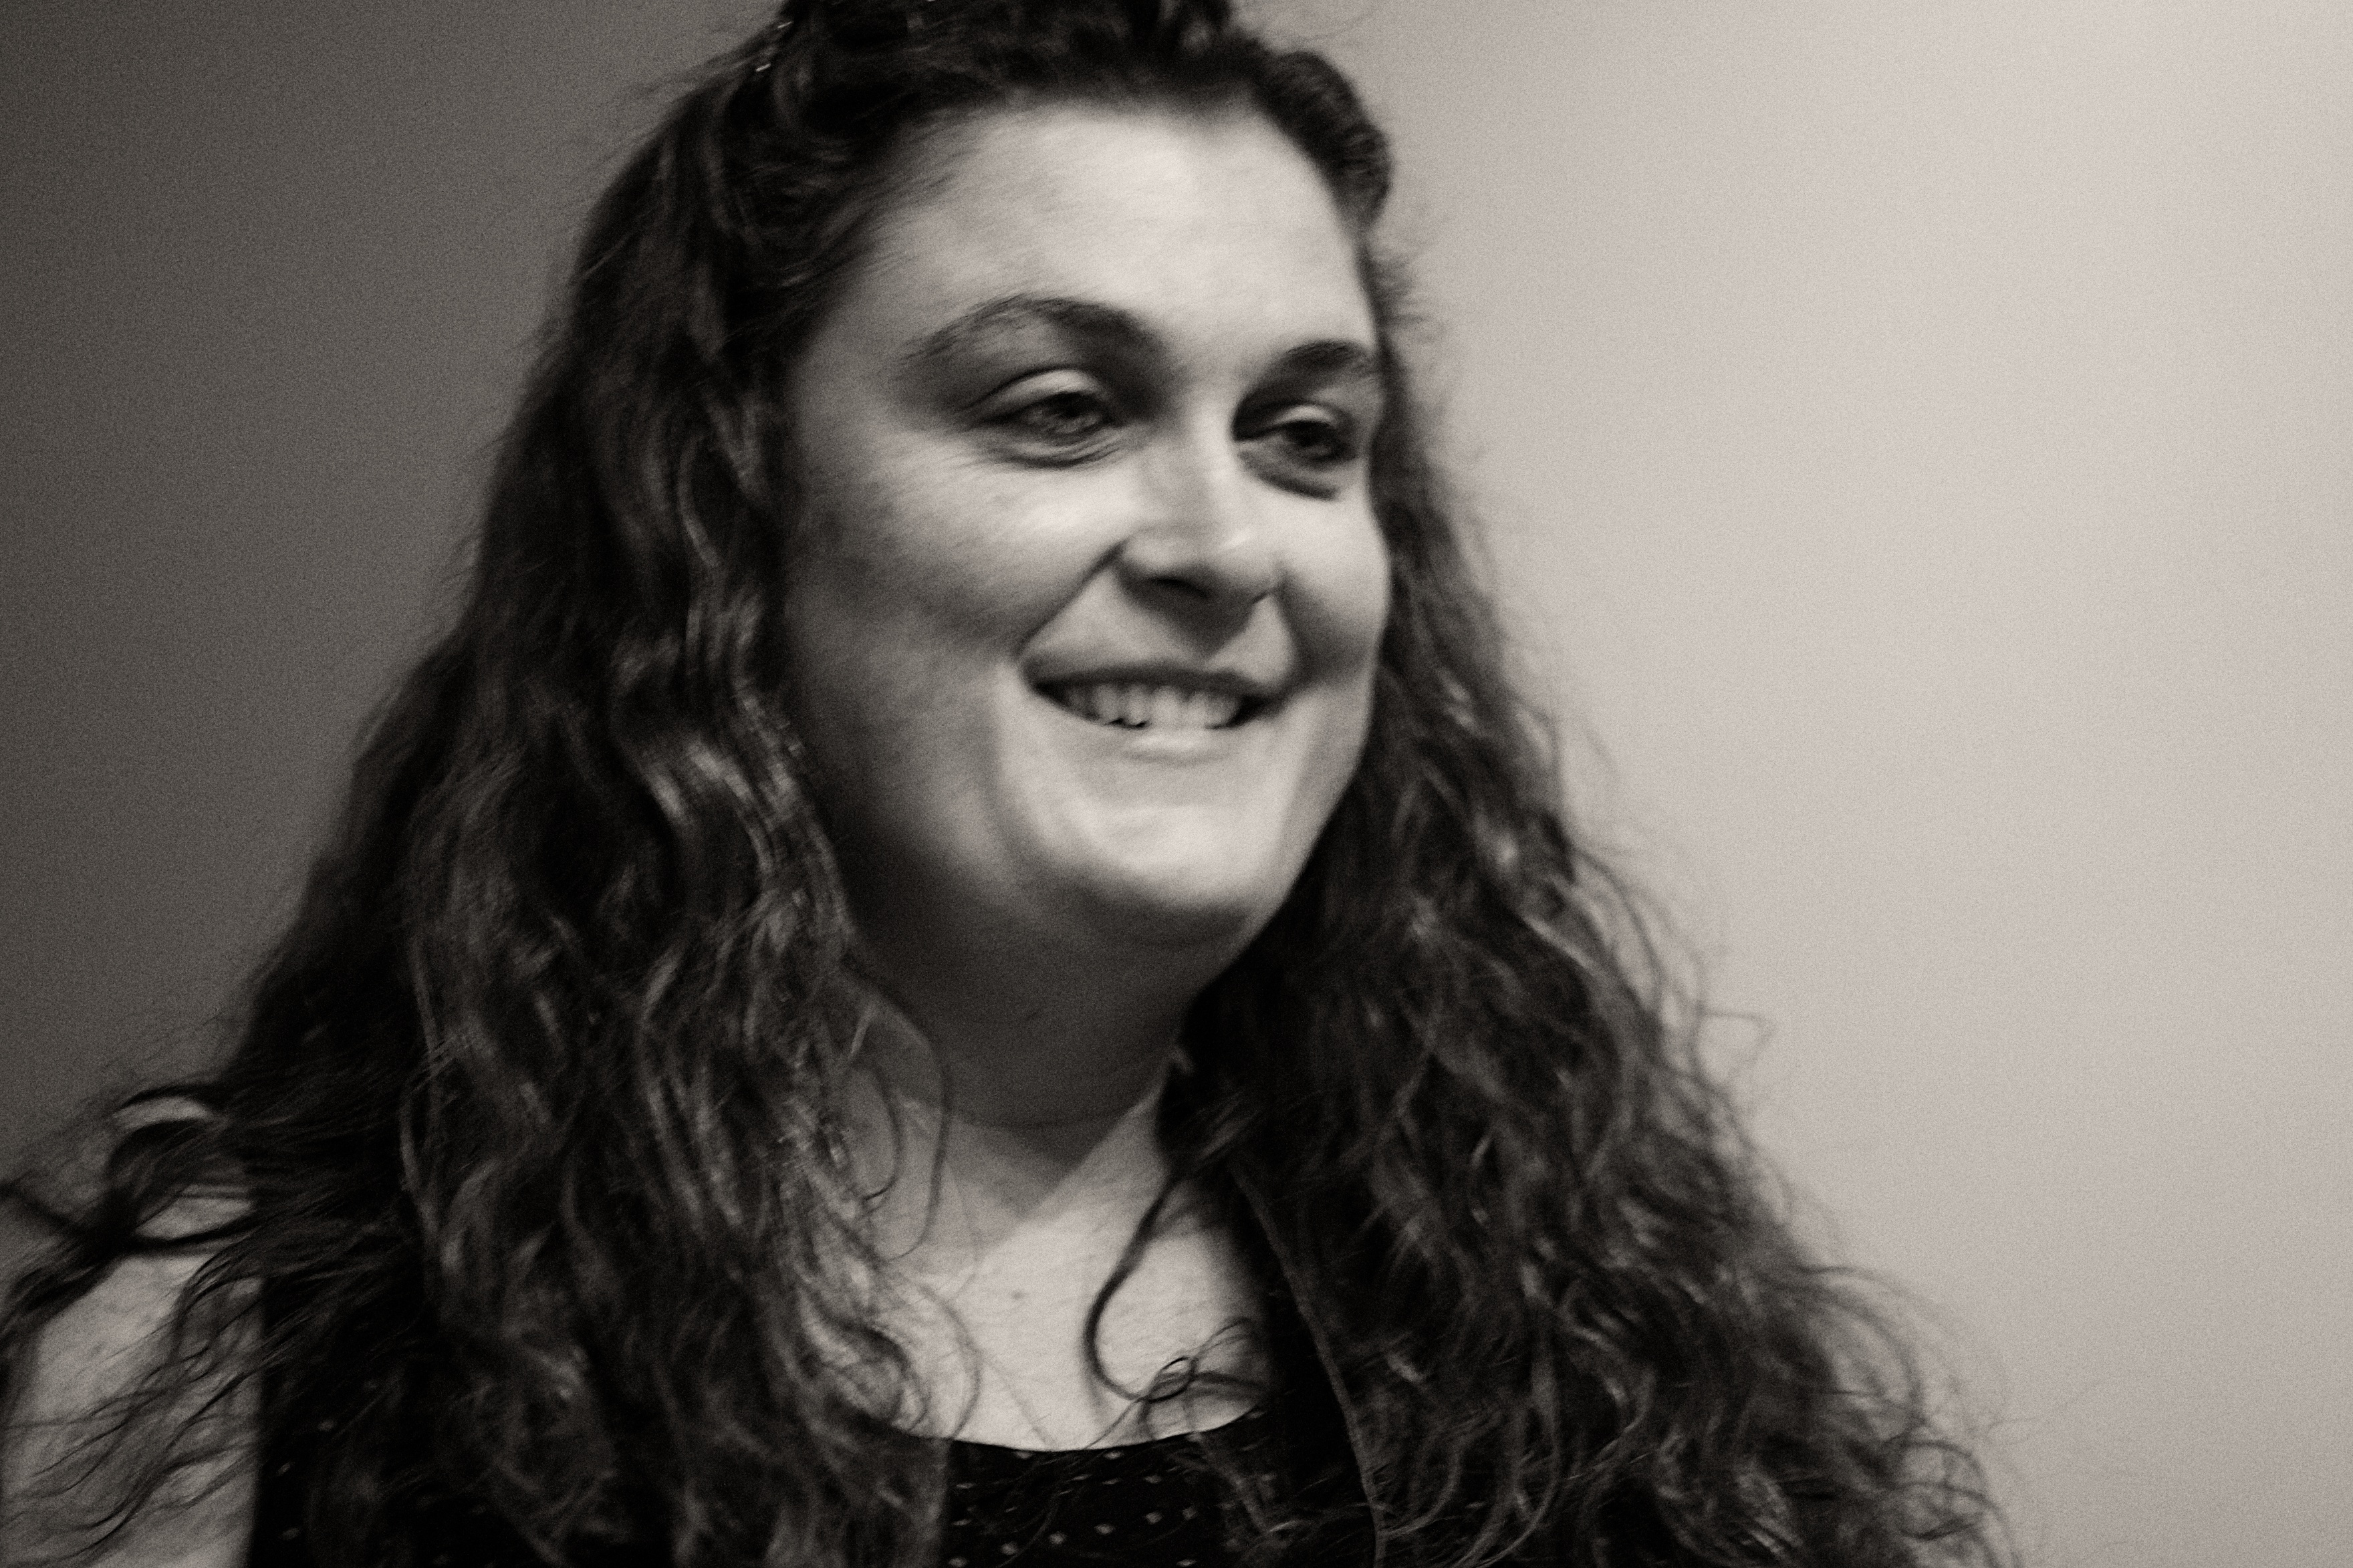
person, black and white, girl, woman, hair, white, photography, portrait, model, black, monochrome, lady, facial expression, hairstyle, smile, long hair, face, eye, head, photograph, beauty, odyssey, hurleylounge, emotion, photo shoot, brown hair, monochrome photography, portrait photography